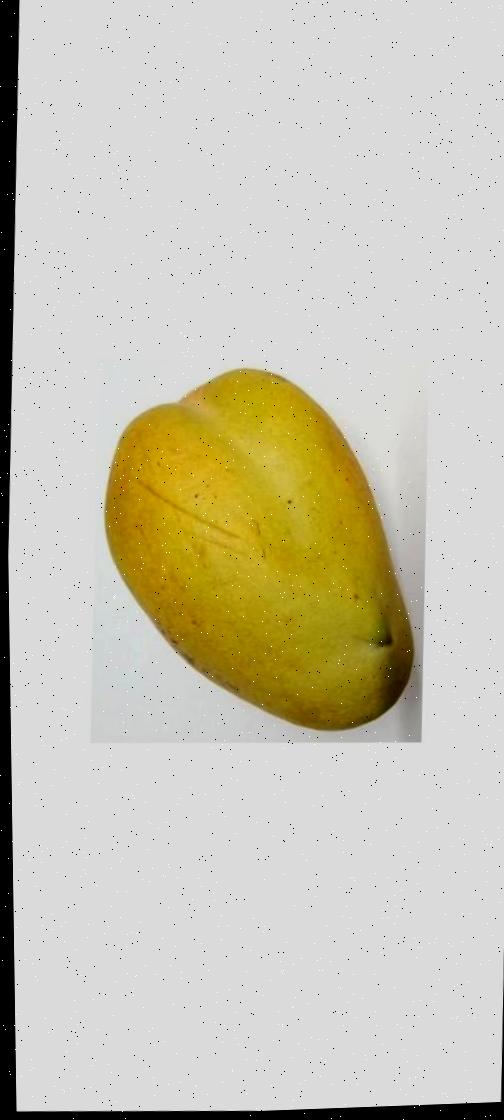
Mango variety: Bari-11